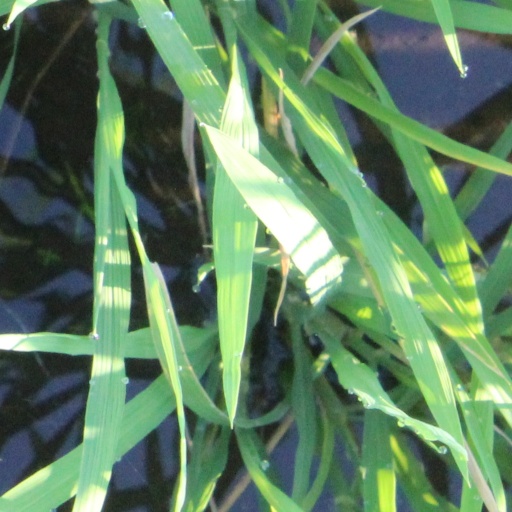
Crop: rice